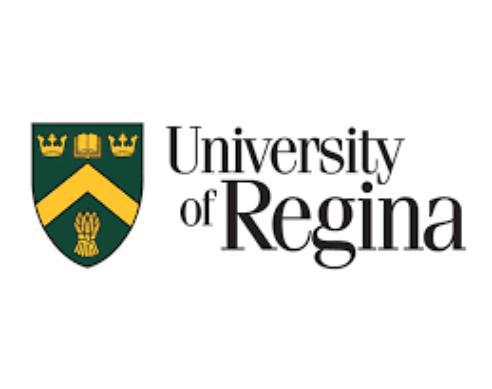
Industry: Clothes